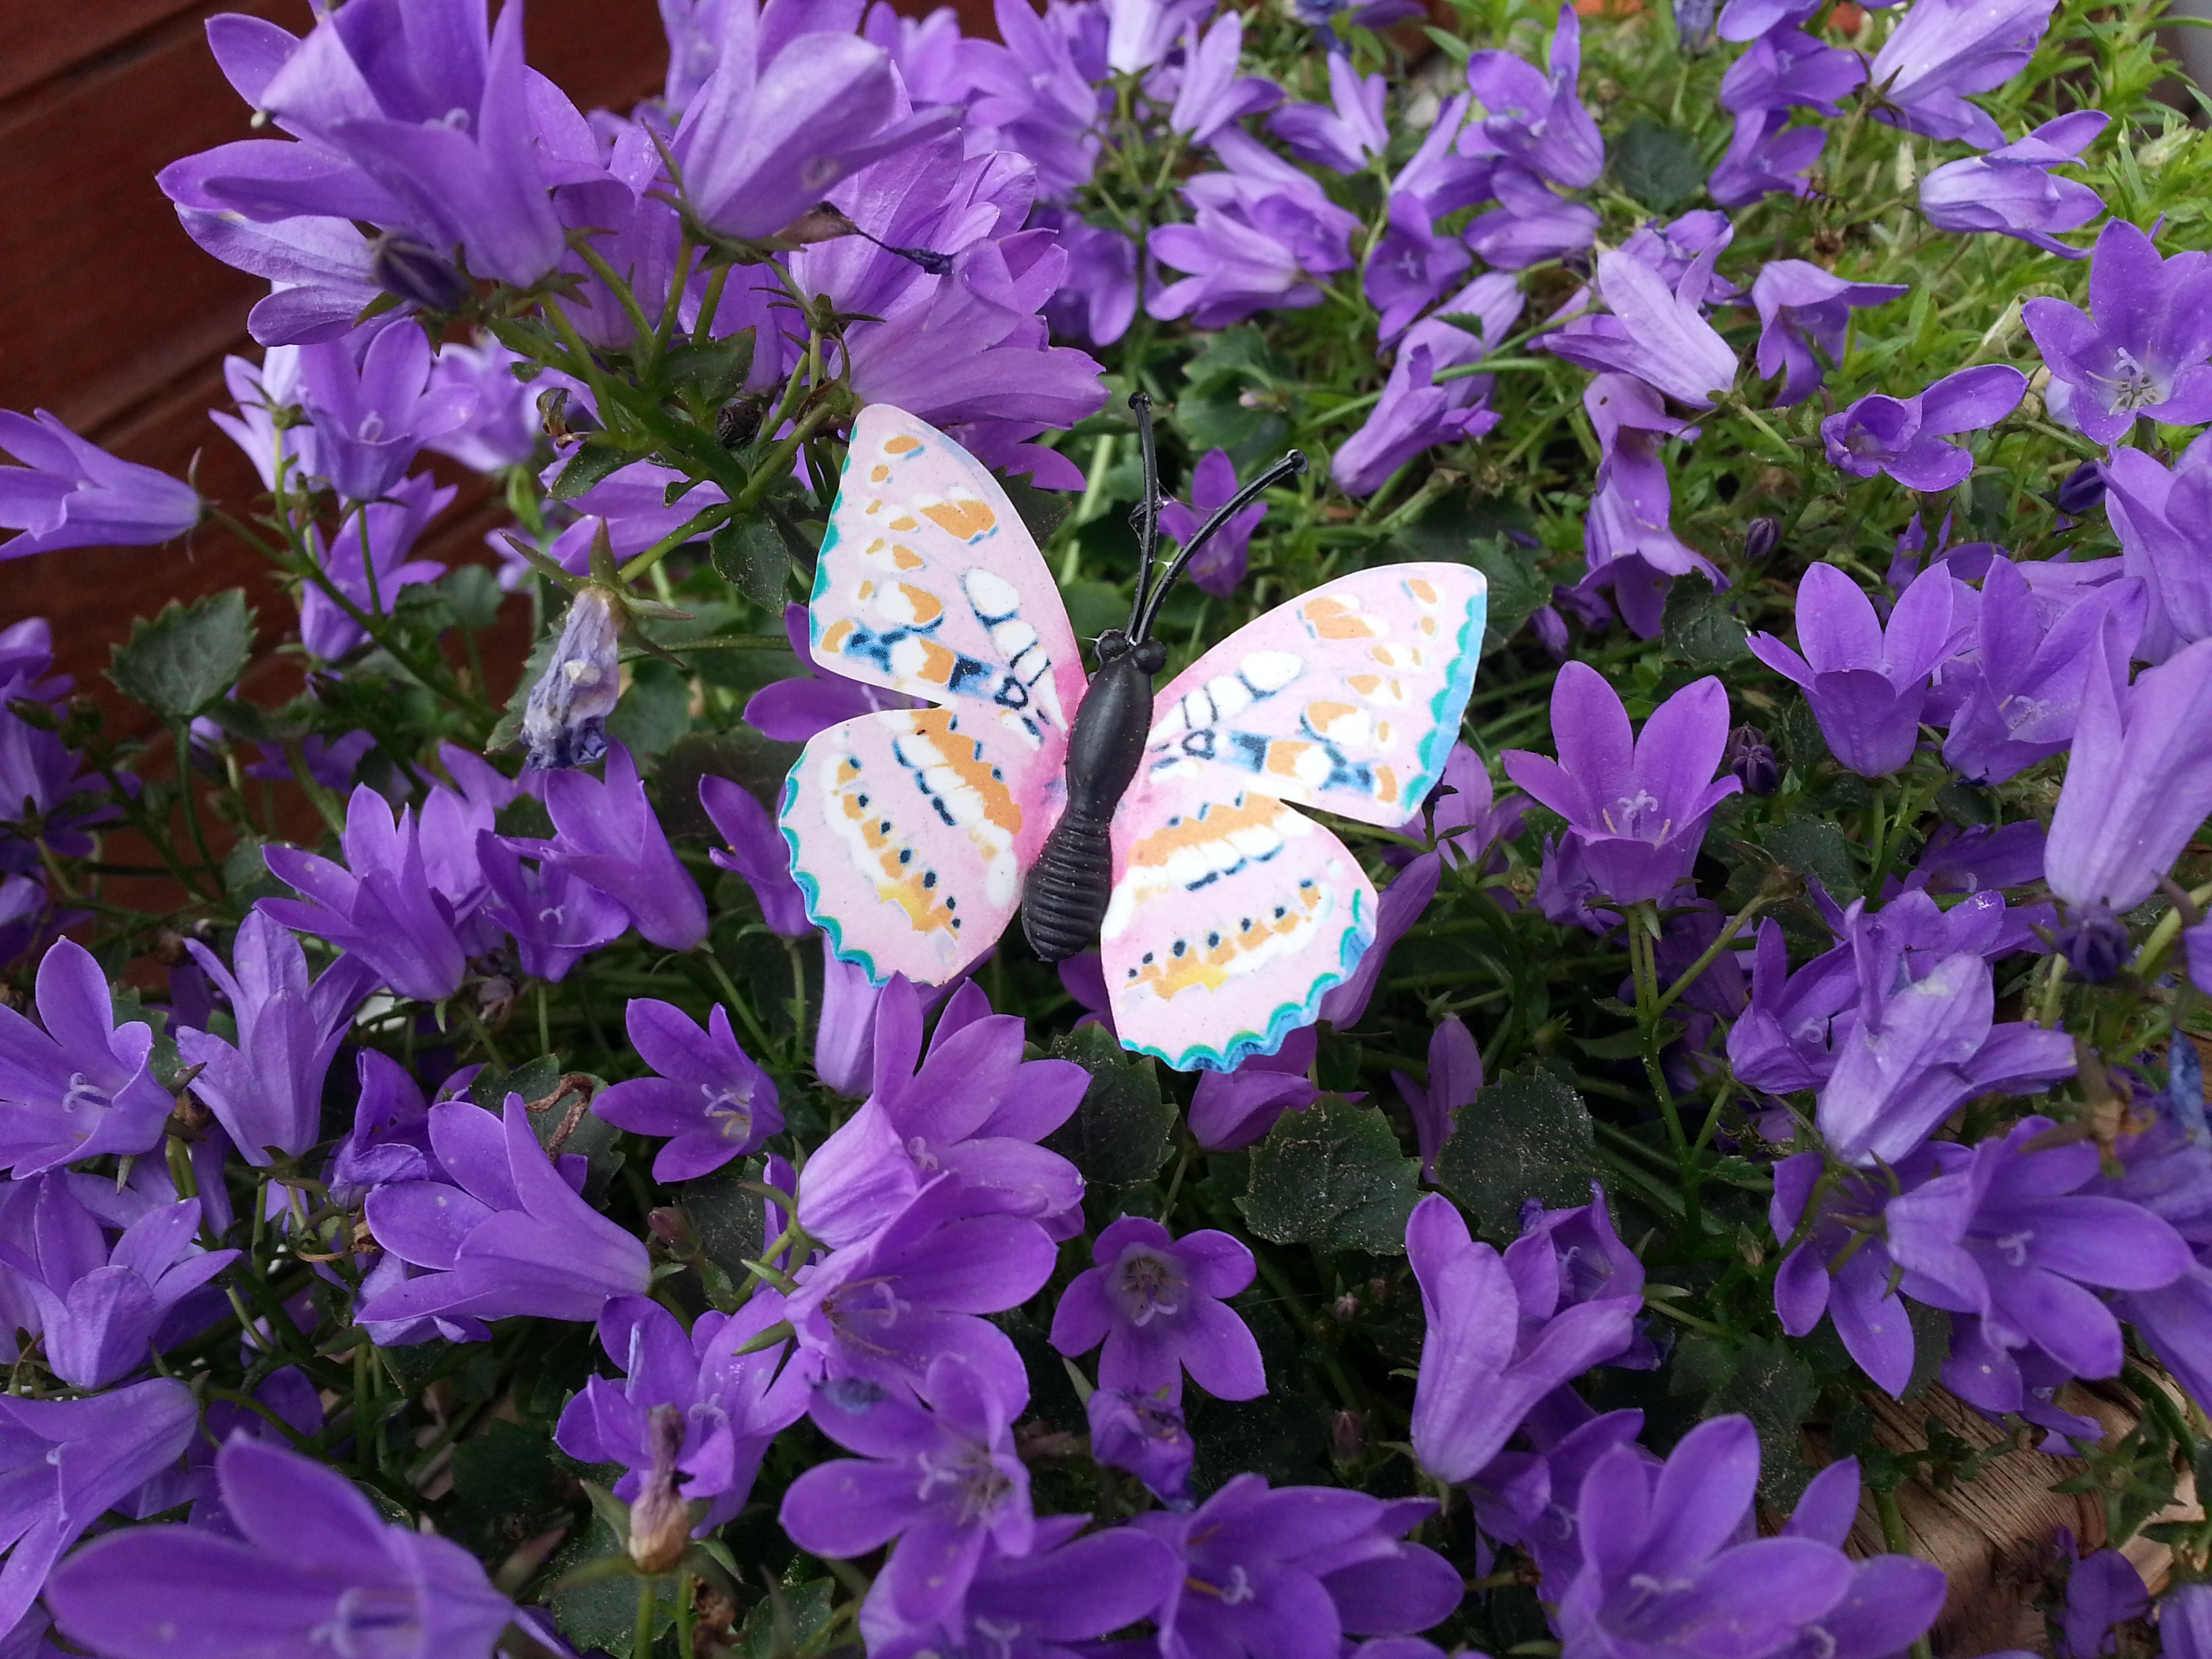
nature, plant, flower, purple, petal, summer, insect, botany, butterfly, flora, invertebrate, wildflower, flowers, violet, bellflower, public record, flowering plant, bellflower family, harebell, annual plant, land plant, moths and butterflies